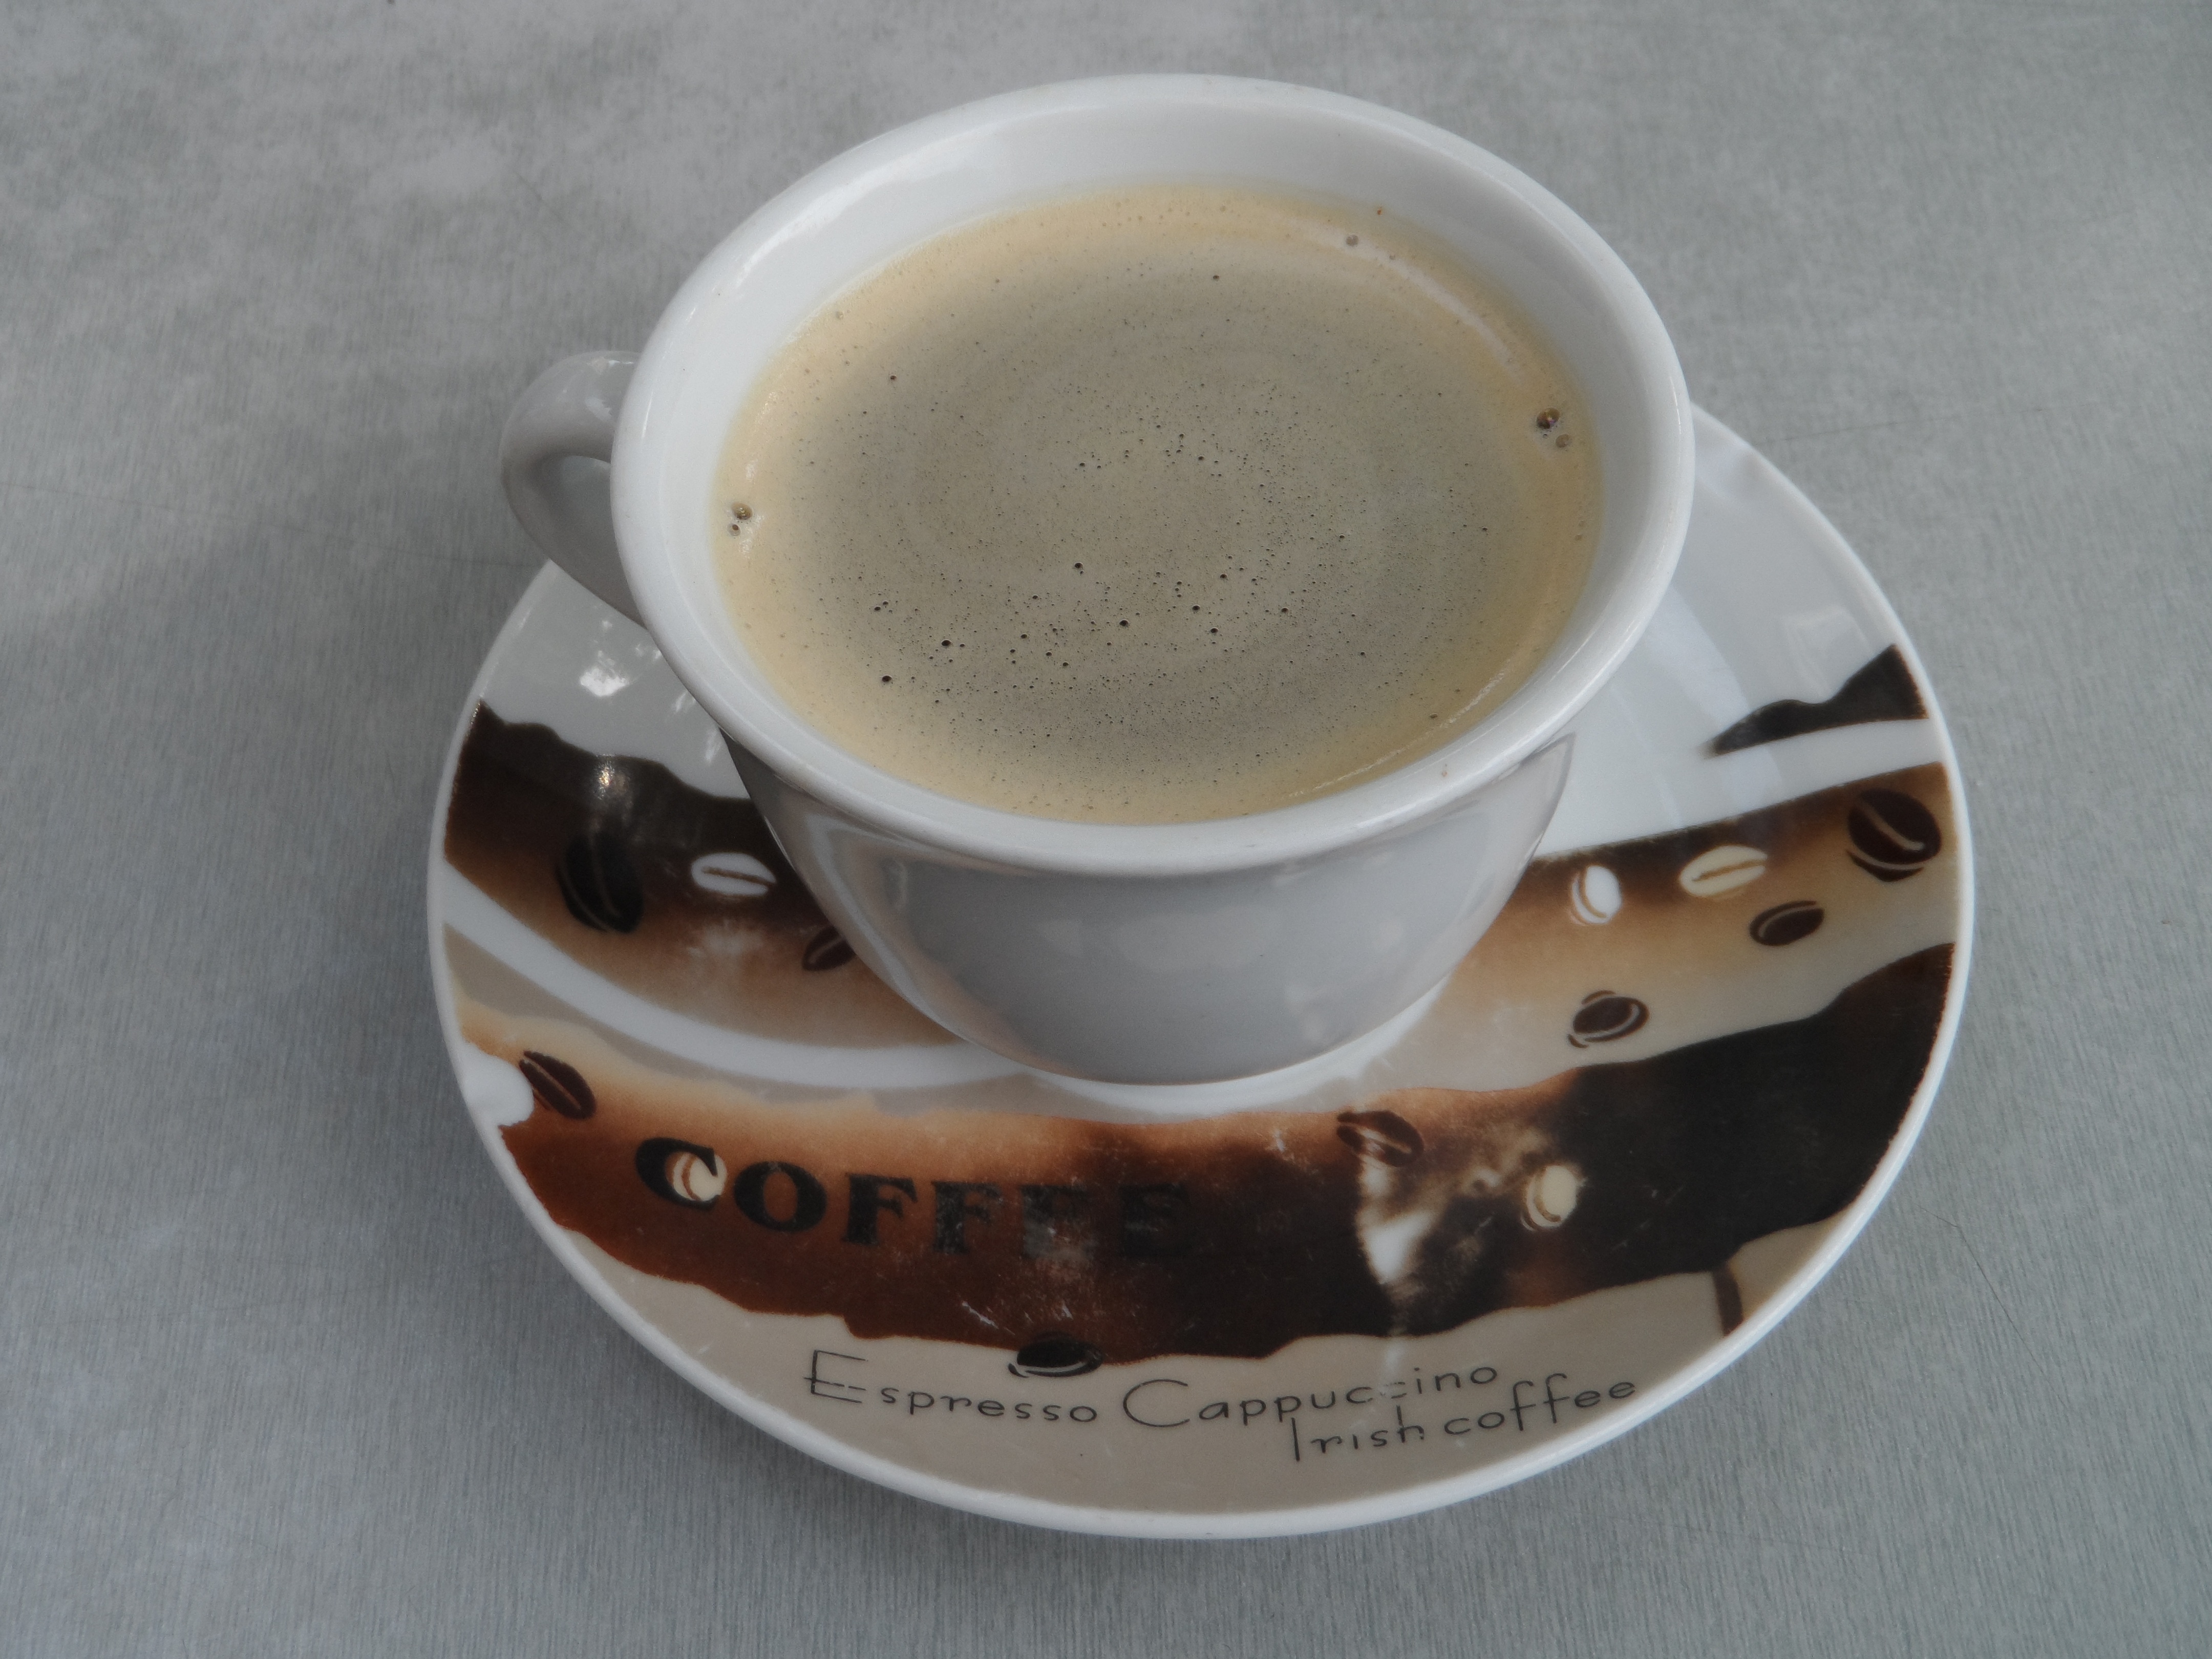
cafe, coffee, white, warm, steam, tea, aroma, cup, latte, cappuccino, food, vessel, saucer, ceramic, brown, drink, rest, colorful, leisure, breakfast, espresso, snack, coffee cup, still life, coffee table, ornament, caffeine, hot drink, relaxation, hot, smell, refreshment, break, style, elegant, fine, delicate, porcelain, cover, benefit from, pleasure, cosmopolitan, noble, stylish, brew, taste, coffee break, nobel, choice, coffee party, fashionable, graceful, exquisite, simply, chic, vespers, take out, way of life, einkehr, palate tickling, jause, caf au lait, turkish coffee, culinary delight, cultured, tasteful, caff macchiato, coffee milk